Herbert Tingsten

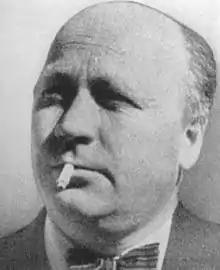
Herbert Tingsten in 1952

Herbert Lars Gustaf Tingsten (17 March 1896 – 26 December 1973) was a Swedish political scientist, writer and newspaper publisher. An influential figure in Swedish political science, he was a professor of political science at Stockholm University from 1935 to 1946, and executive editor of the newspaper "Dagens Nyheter" from 1946 to 1959.